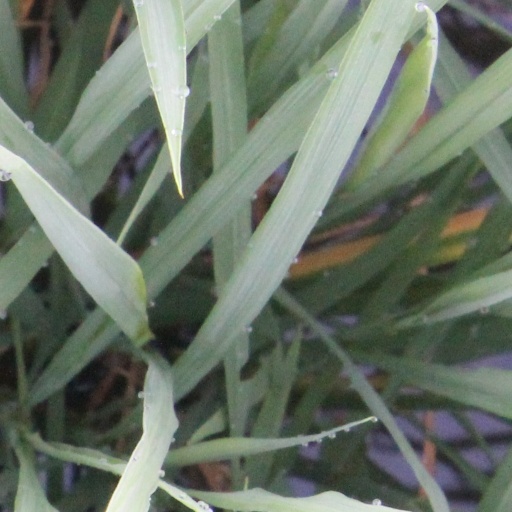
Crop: rice